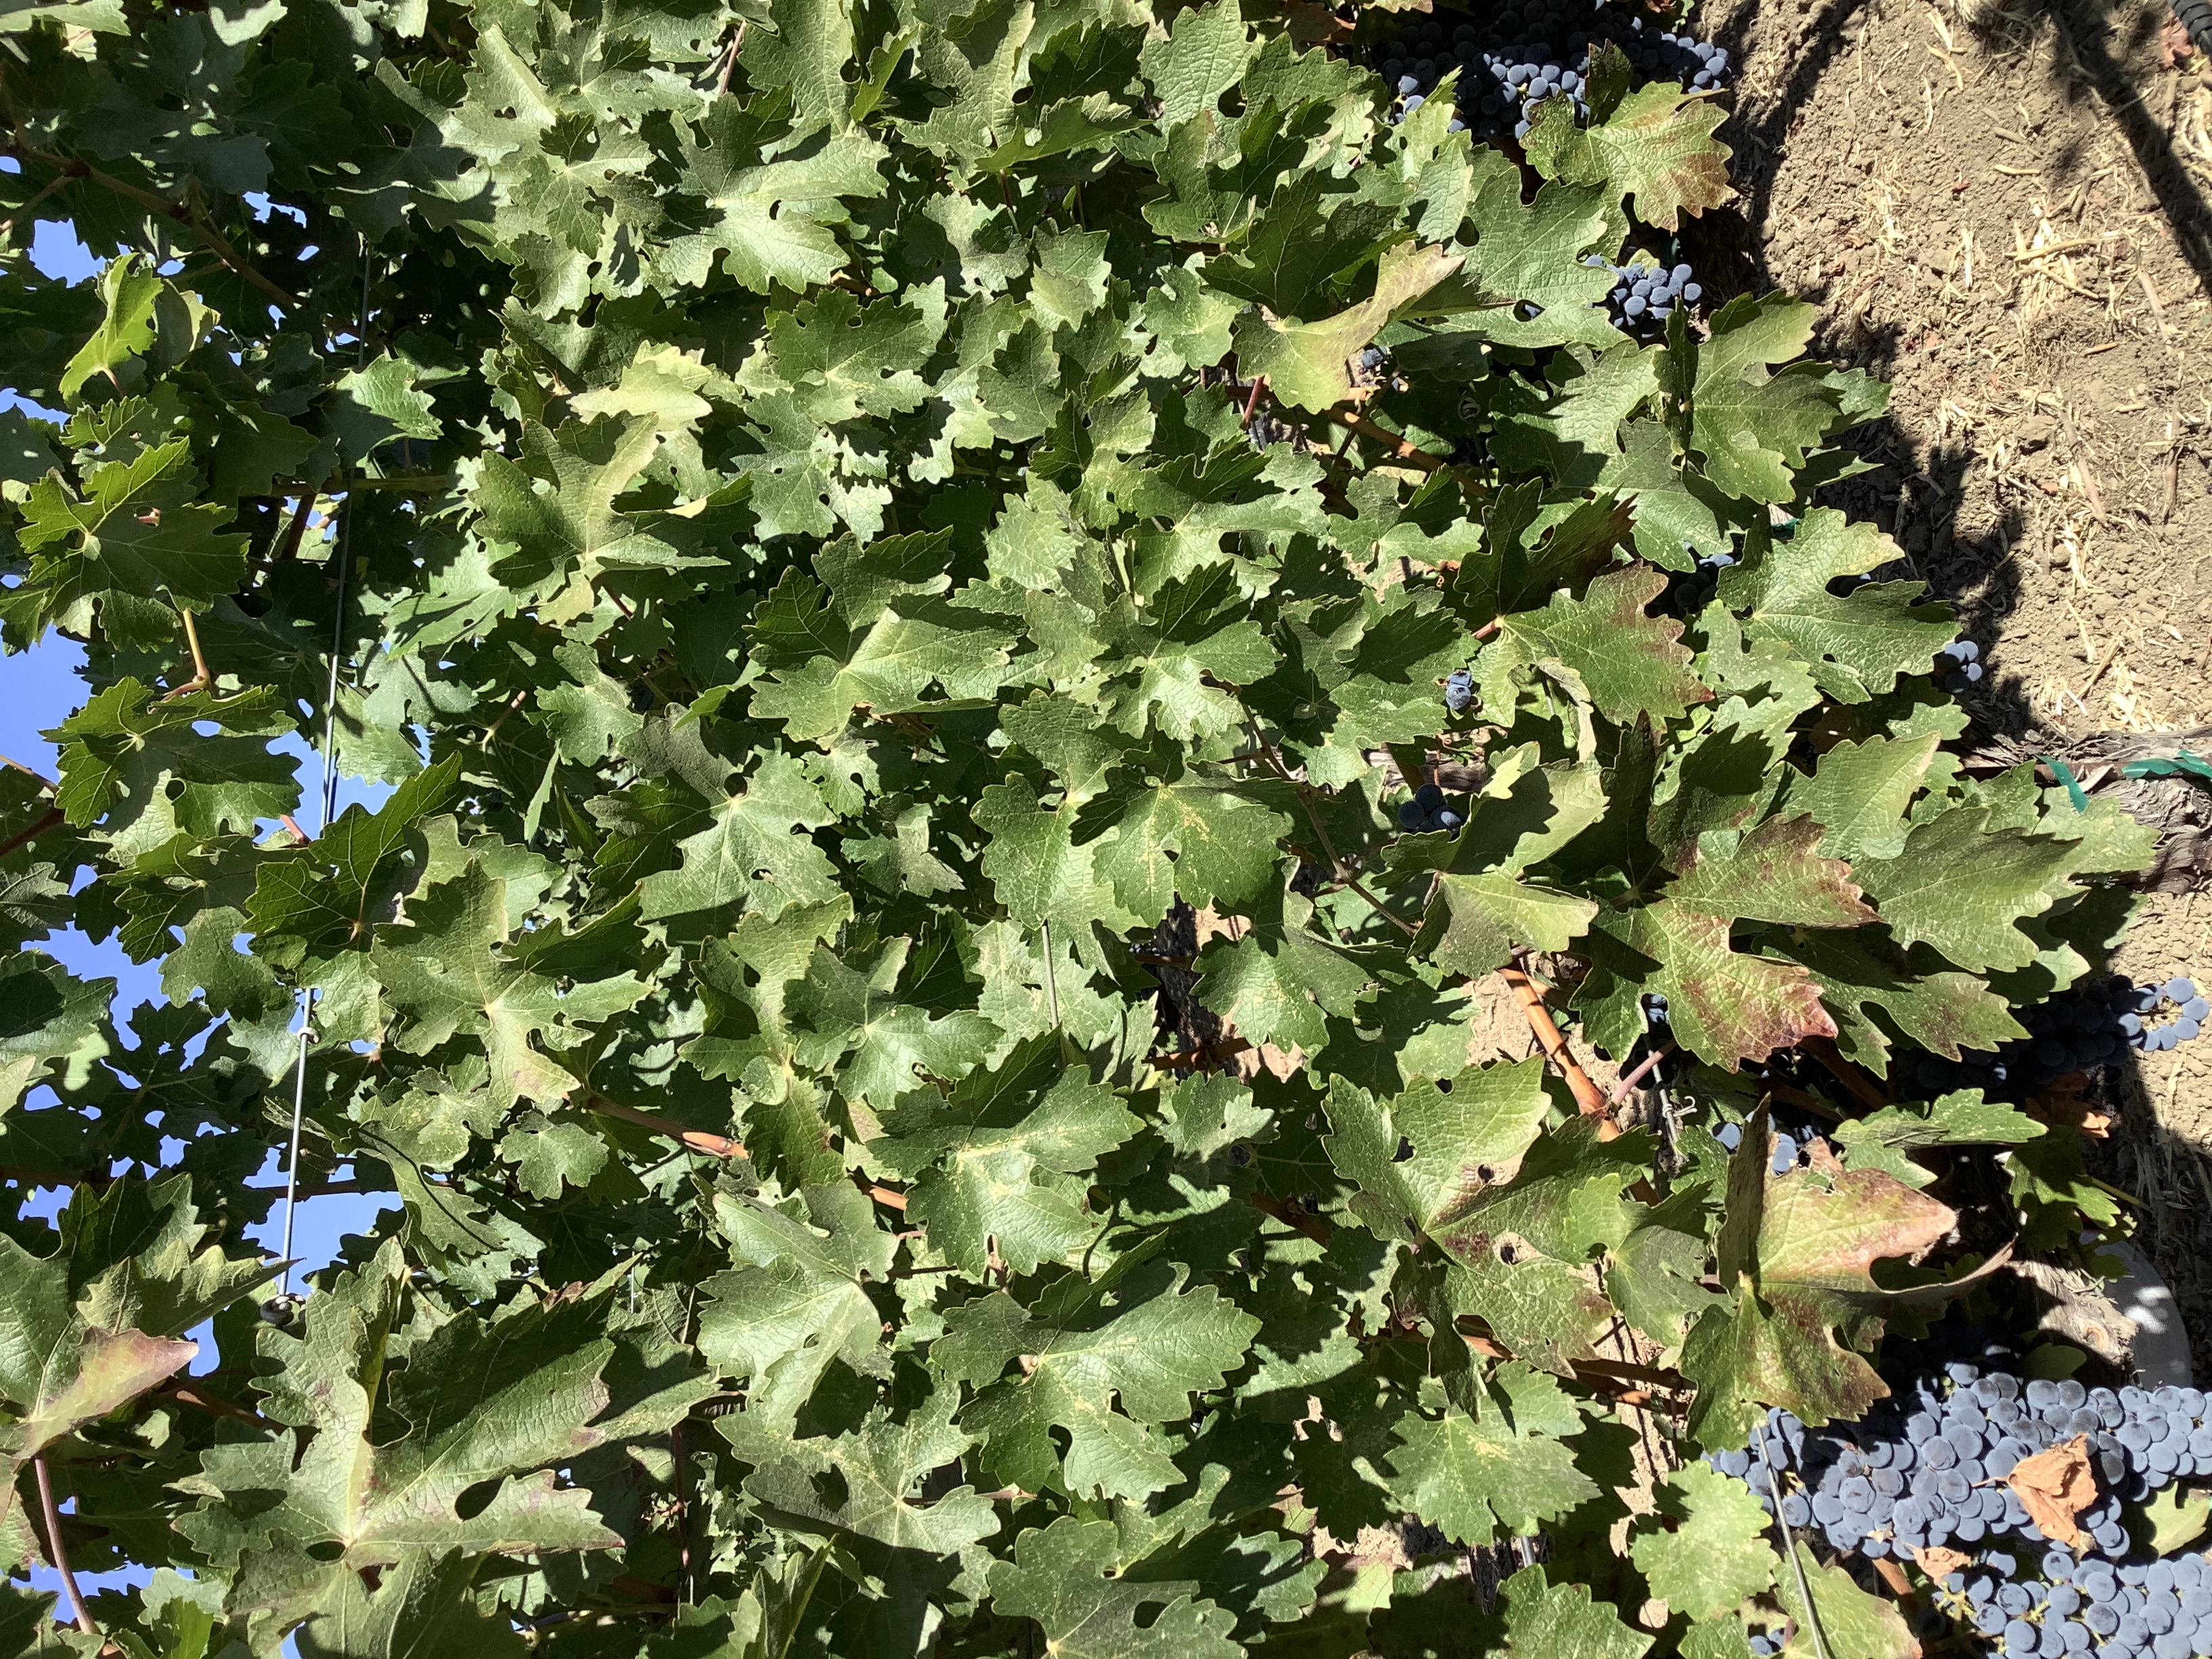
Label: Red Blotch